Railway network of Sicily

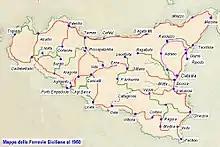
Extension of the Sicilian railway network as of 1950

The most important lines in the present-day network are: the Tyrrhenian, between Messina and Palermo to which the extension on the Punta Raisi Airport and to Trapani is attached westward; and the Ionian, between Messina, Catania and Syracuse; the central Sicilian, in the interior, between Palermo and Catania via Caltanissetta and Enna completes the picture. The inland transversal between Palermo and Agrigento is being upgraded and speeded up, and to a lesser extent the one between Catania and Gela. However, there are also lines of more limitedly local and commuter function such as the Alcamo-Castelvetrano-Trapani and the southern Syracuse-Ragusa-Gela-Canicattì which, although they pass through many important areas and production centers, do not seem to be given much consideration. Notable among these is the Circumetnea railway, a rail line with suburban and metropolitan functions.